Hermann von Barth

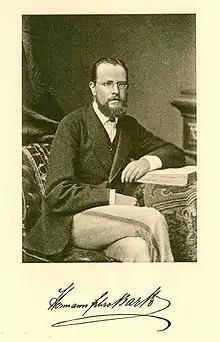
Portrait, from "Gesammelte Schriften" (around 1865 - 1876)

Hermann von Barth (5 June 1845 – 7 December 1876) was a famous German mountaineer.